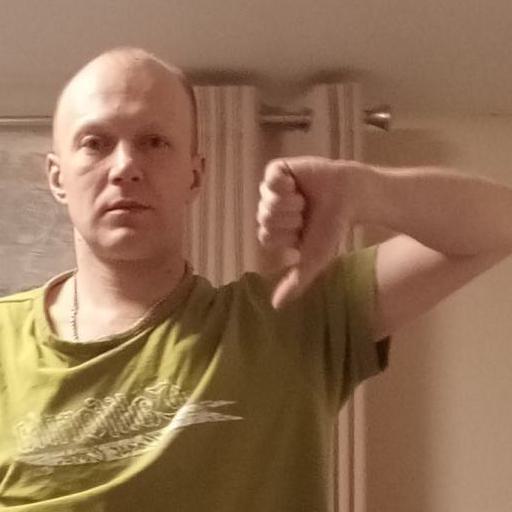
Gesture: dislike